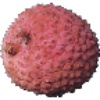
Label: Lychee 1